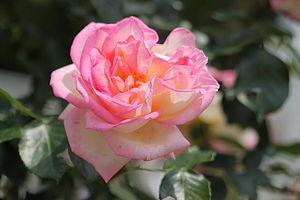
'Princesse de Monaco' est un cultivar de rosier hybride de thé obtenu par la rosiériste française Marie-Louise Meilland en 1981. Il est dédié à la princesse Grace de Monaco qui présida en 1981 le jury du salon de la rose à Monaco. Ce rosier est issu du croisement 'Ambassador' x 'Madame Antoine Meilland'.